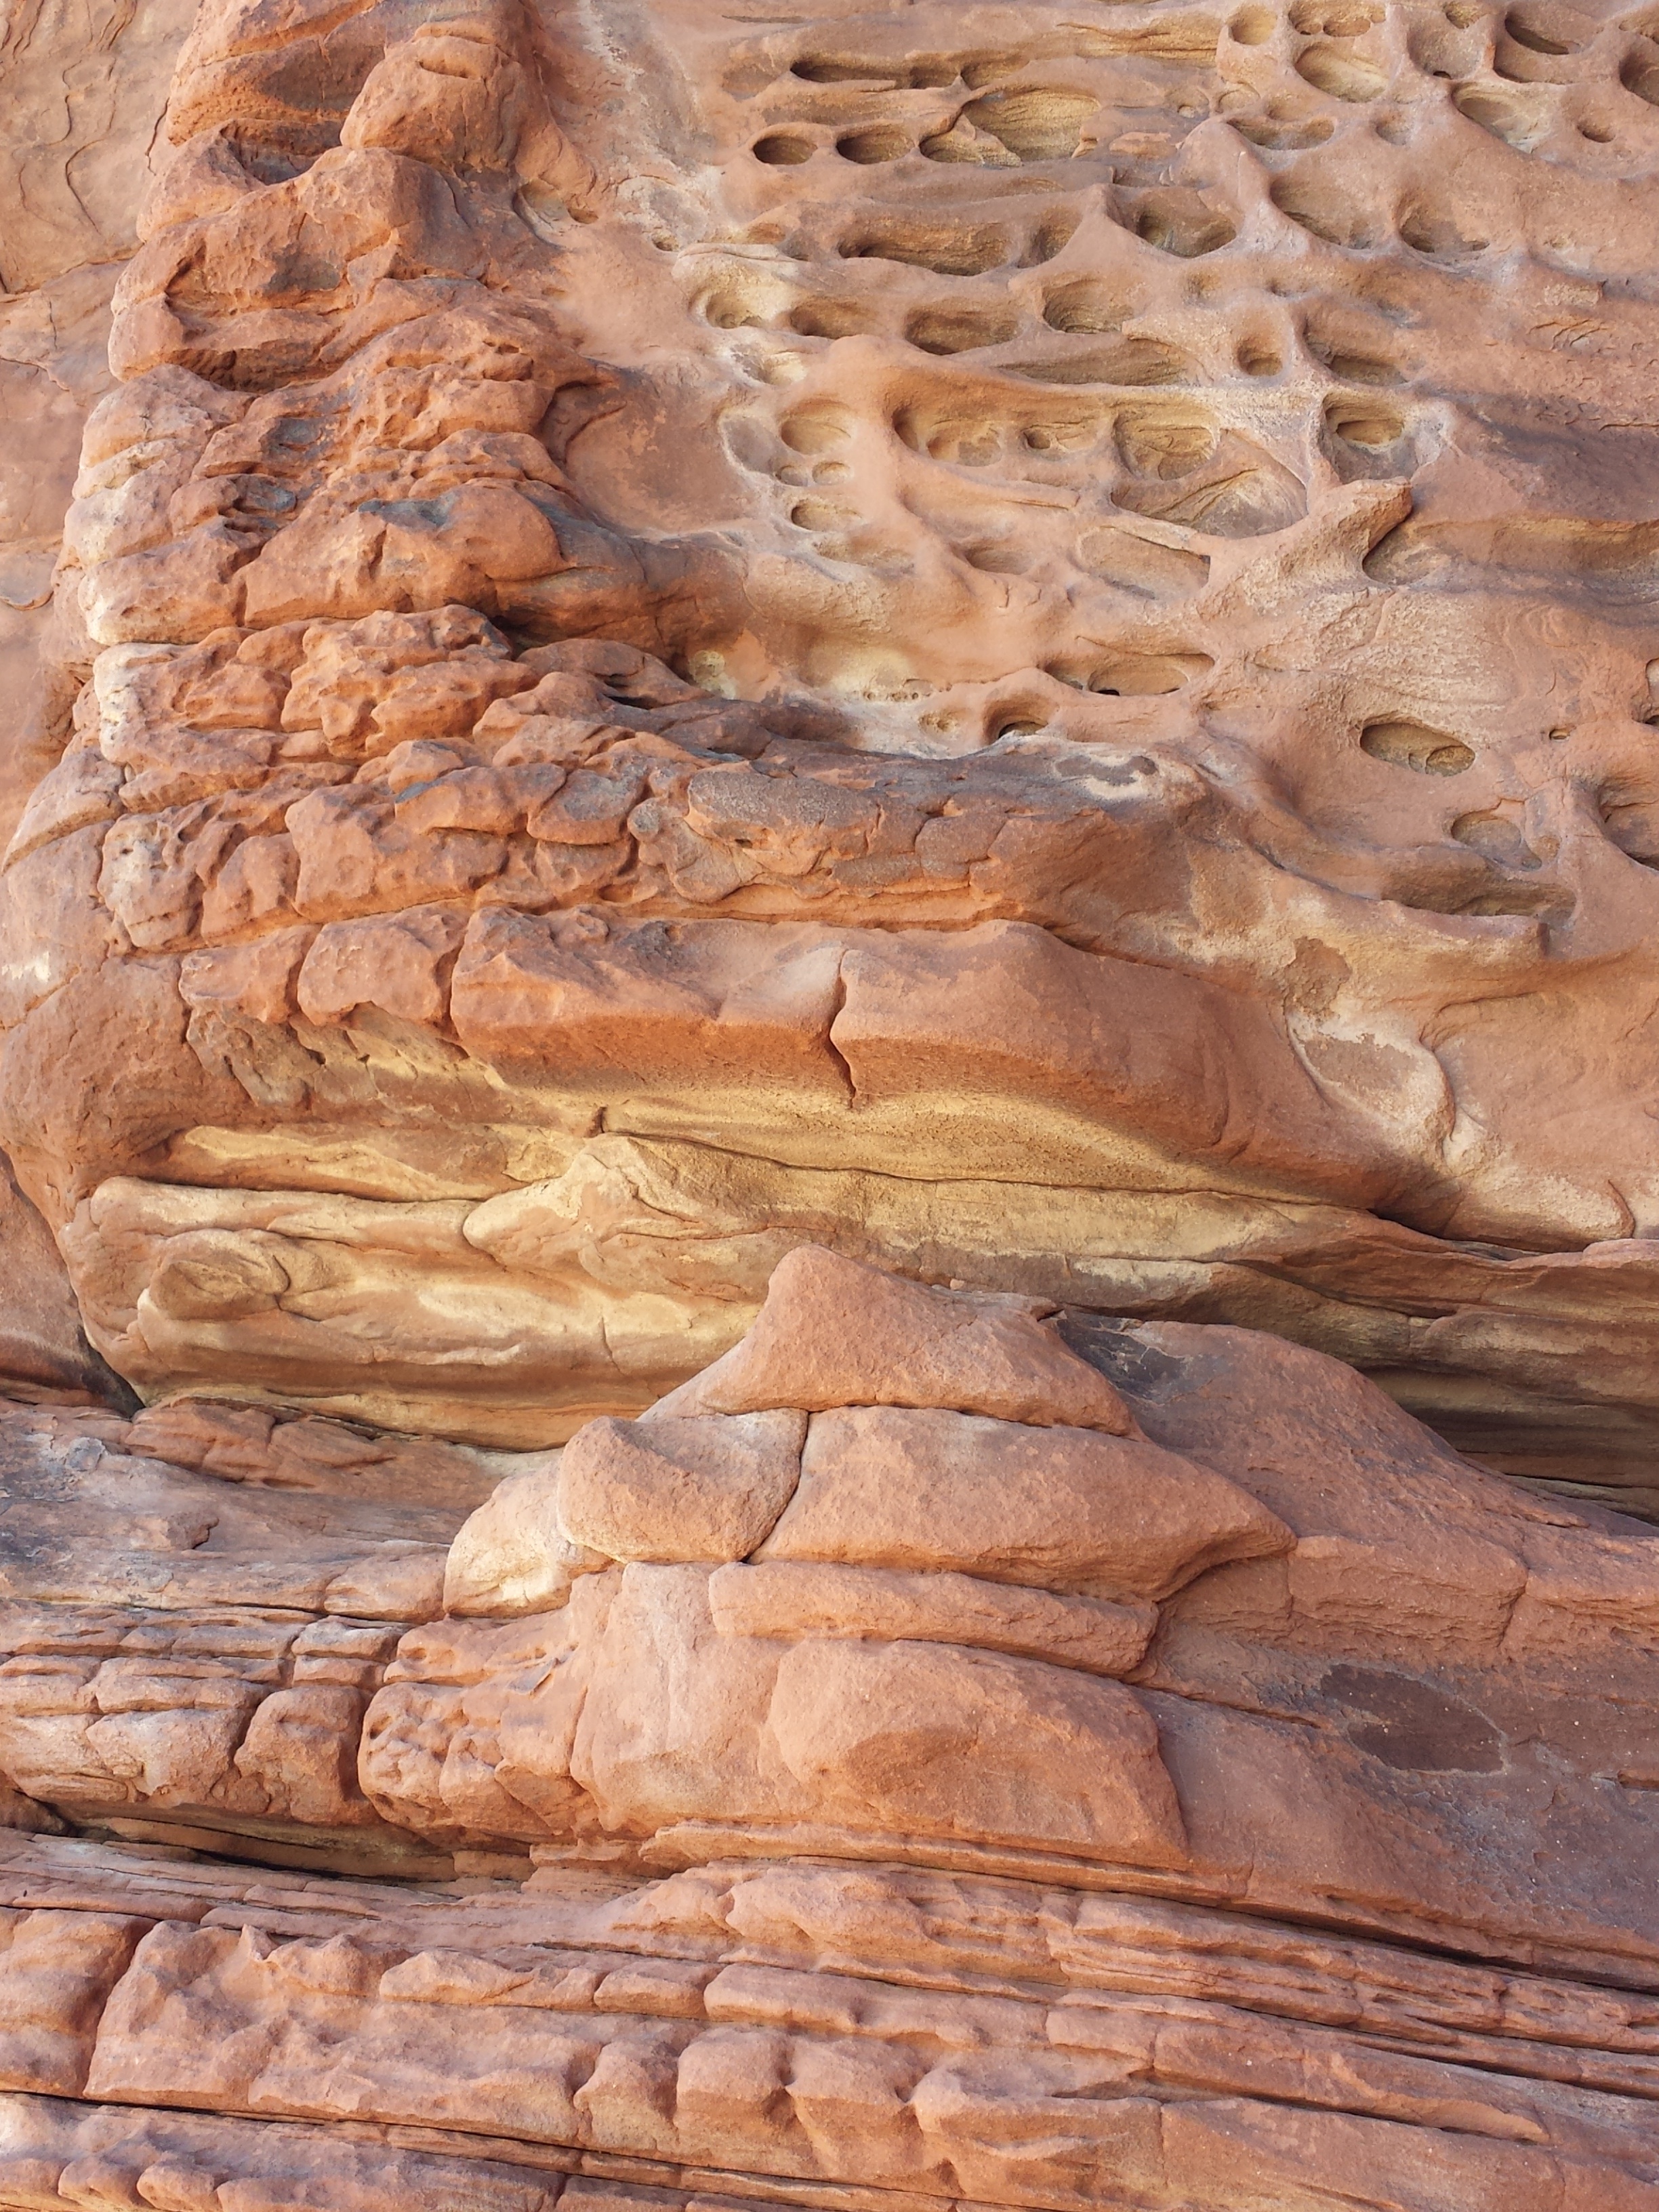
rock, wood, formation, rocks, sculpture, geology, temple, carving, nevada, relief, petroglyphs, stone carving, valley of fire, ancient history